Swiss literature

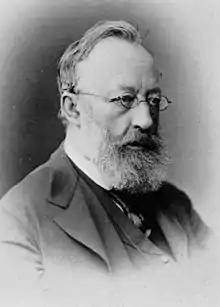
Gottfried Keller

In the later literary history of German-speaking Switzerland three names stand out above all others: Albert Bitzius, known as Jeremias Gotthelf from the first of his tales of peasant life in the Emmenthal, Gottfried Keller, perhaps the most genuinely Swiss poet and novelist of the century, and Conrad Ferdinand Meyer, also a poet and novelist, but of more cosmopolitan leanings and tastes. Jakob Burckhardt was a famous writer on Italian art, while Jakob Frey (1824–1875) continued the work of Bitzius by his tales of Swiss peasant life. Ulrich Hegner (1759–1840) of Winterthur wrote novels full of local colour, as is also the case with David Hess (painter) (1770–1843) in his description of a cure at Baden in Aargau and various tales. Johann Martin Usteri (1763–1827) of Zürich was one of the earliest to write poems in his native dialect.